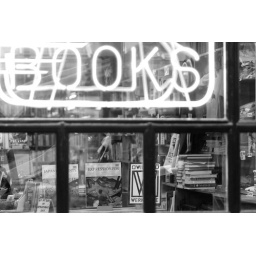
This photo is of the sign in the Crow Bookstore window near the top of Church Street in Burlington, Vermont.